Alief Independent School District

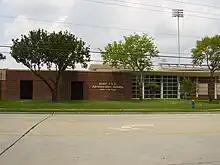
Alief Independent School District headquarters

Alief Independent School District, also known as Alief ISD, is a school district that is based in southwest Houston, Texas, United States. The district is one of the largest school districts in the state and one of the largest school districts in the United States. Alief ISD is the most ethnically high-performing diverse school district in the state representing over 95 languages and 88 ethnicities. Alief ISD is distinguished by its honors. In 2017, the school district was rated "Exemplary" by the Texas Education Agency. The district is known for its award-winning fine arts program and nationally ranked athletics.